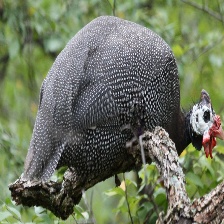
Species: GUINEAFOWL
Scientific name: NUMIDIDAE